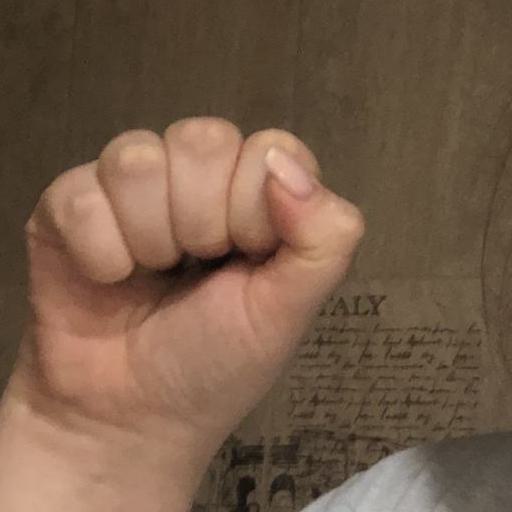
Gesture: fist